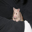
Label: hamster